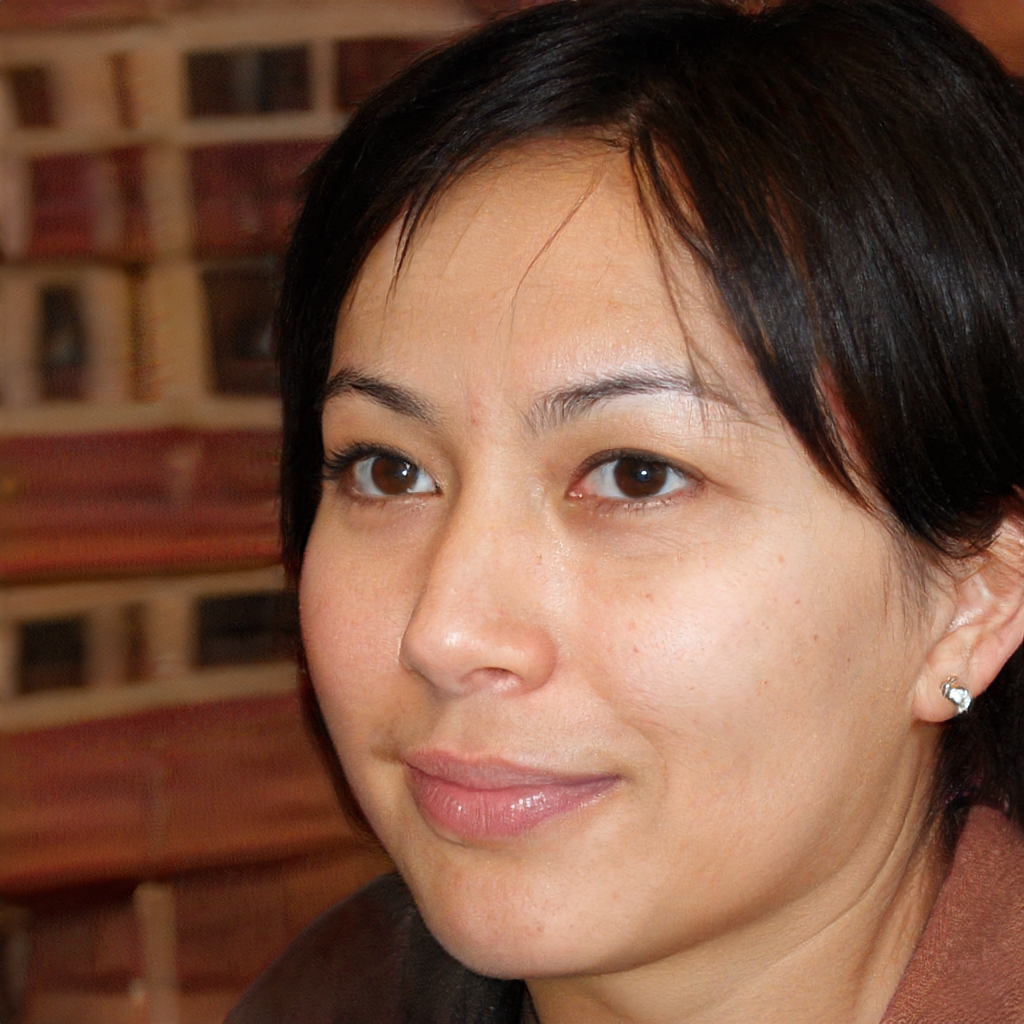
Label: Colored